Mühlviertler Hasenjagd

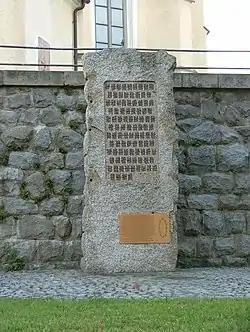
Memorial for the "Hasenjagd" in Ried in der Riedmark

The Mühlviertler Hasenjagd was a war crime in which 500 Soviet officers, who had revolted and escaped from the Mühlviertel subcamp of Mauthausen-Gusen concentration camp on 2 February 1945, were hunted down. Local civilians, soldiers and local Nazi organizations hunted down the escapees for three weeks, summarily executing most of them. Of the original 500 prisoners who took part in the escape attempt, eleven succeeded in remaining free until the end of the war. It was the largest escape in the history of the Nazi concentration camps.